Isa Lake

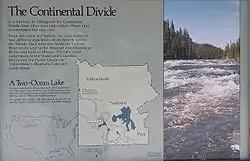
Map of Continental Divide at Isa Lake

Isa Lake is believed to be one of the few natural lakes in the world which drain to two different oceans, another being Wollaston Lake. The east side of the lake drains by way of the Lewis River to the Pacific Ocean and the west side of the lake drains by way of the Firehole River to the Gulf of Mexico.